Transport in Ethiopia

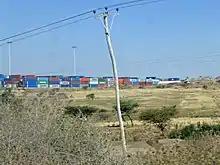
Modjo dry port

Ethiopia is landlocked and was by agreement with Eritrea using the ports of Asseb and Massawa until 1997; since the Eritrean-Ethiopian War, Ethiopia has used the port of Djibouti for nearly all of its imports. Ethiopia increasingly relies on inland dry ports for distributing cargo, after cargo arrived from Djibouti. The main Ethiopian dry port is Modjo dry port.